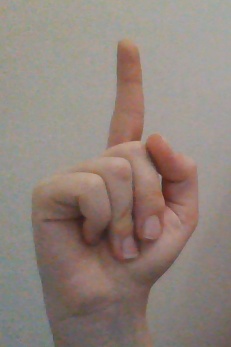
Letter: bb